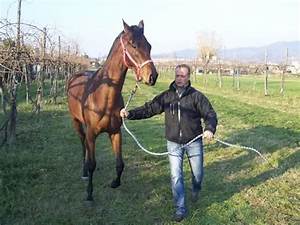
Label: horse